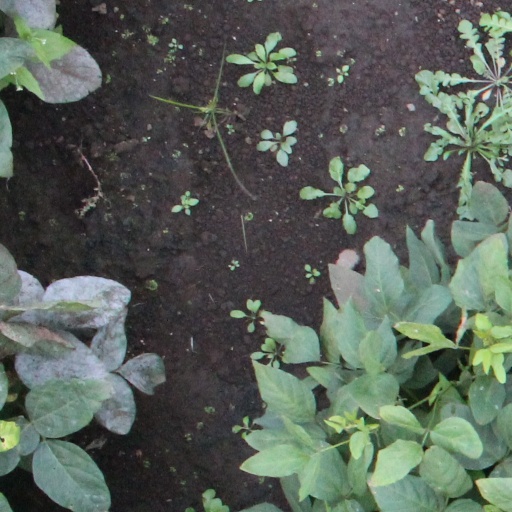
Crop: soybean